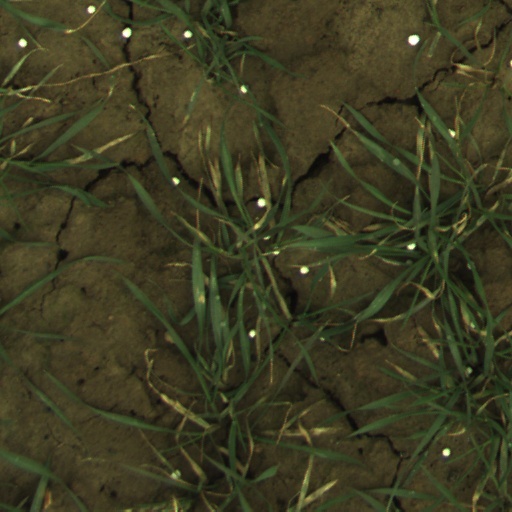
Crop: wheat